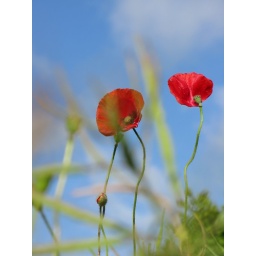
A pair of poppies against a blue morning sky